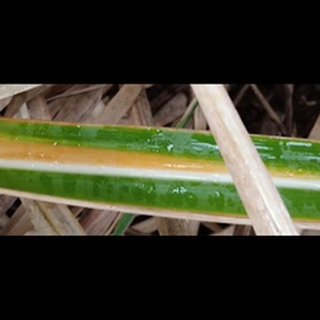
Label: sugarcane_yellow_leaf_disease